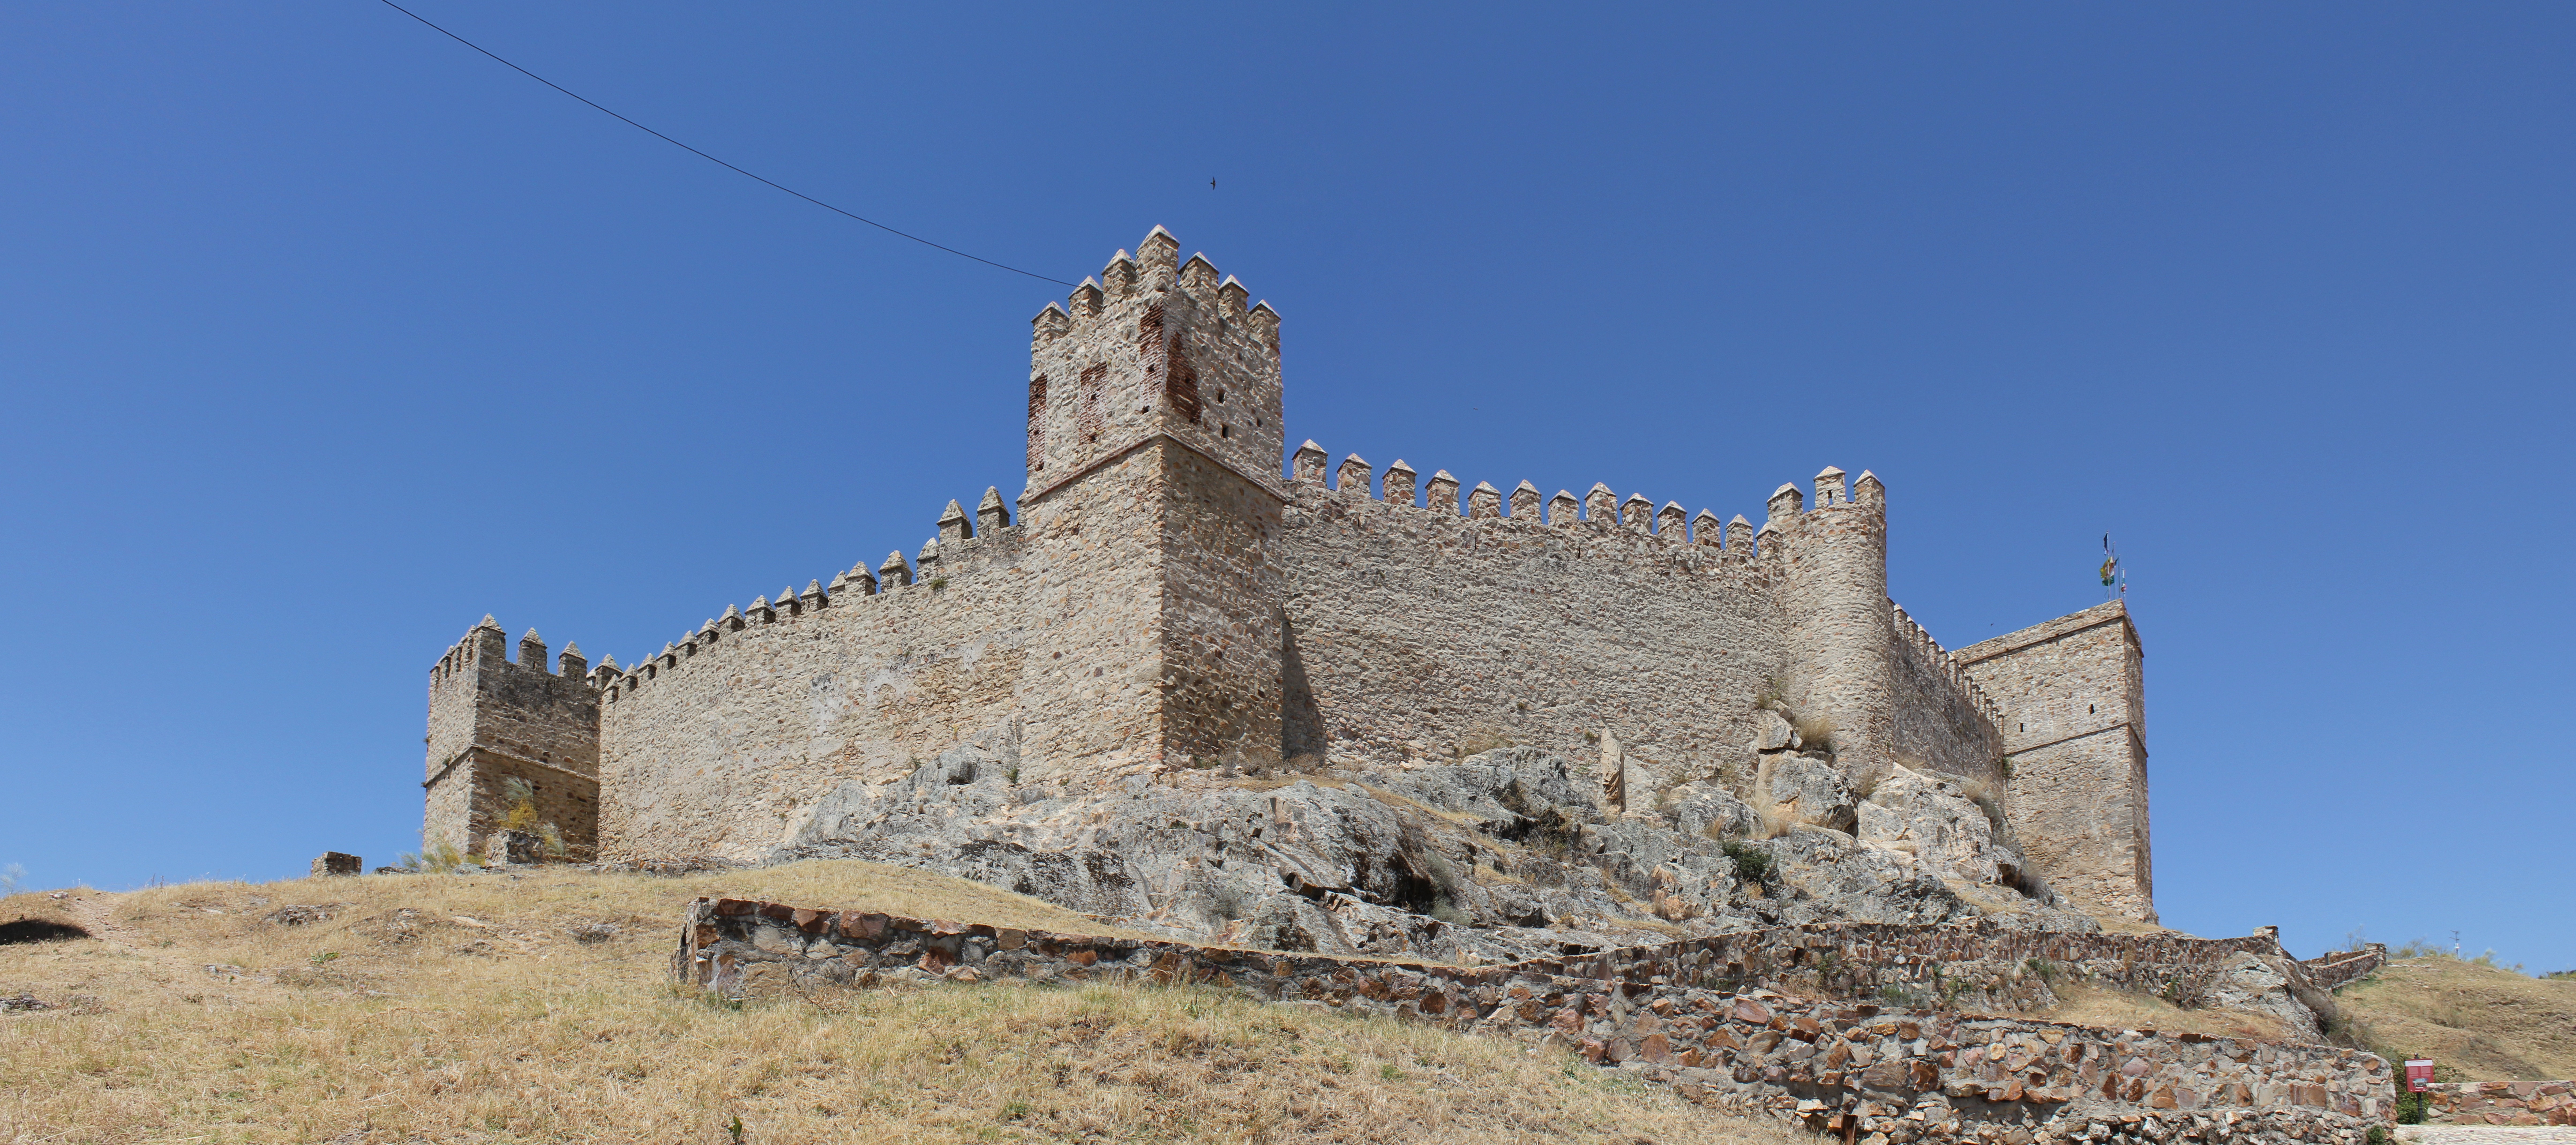
building, monument, panoramic, tower, castle, landmark, fortification, place of worship, spain, temple, ruins, monastery, cala, archaeological site, unesco world heritage site, historic site, ancient history, santa olalla